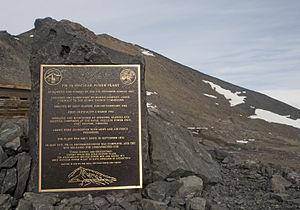
La chaîne Transantarctique, ou monts Transantarctiques, est une longue chaîne de montagnes située en Antarctique et traversant une grande partie du continent, de la terre Victoria à la mer de Weddell, en séparant sa partie orientale d'une part de sa partie occidentale et de la côte ouest de la mer de Ross d'autre part. Elle est entrecoupée par de nombreux glaciers alimentés par l'inlandsis Est-Antarctique et s'épanchant depuis le plateau Antarctique. Elle culmine à 4 528 mètres d'altitude au mont Kirkpatrick et possède vingt sommets d'au moins 4 000 mètres d'altitude. Malgré le climat polaire qui y règne, la glace n'est pas partout présente dans la chaîne, à l'instar des vallées sèches de McMurdo où les précipitations sont rares et l'évaporation intense en été, même si des cours d'eau intermittents issus de la fonte des glaciers parviennent brièvement à se former ; en hiver il fait généralement trop froid pour que la neige puisse tomber, en particulier au sud et à haute altitude, où elle s'accumule essentiellement sous l'effet du vent.